Endre Lund Eriksen

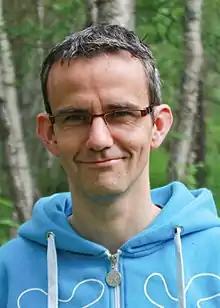

Endre Lund Eriksen (born 10 February 1977) is a Norwegian author and politician.